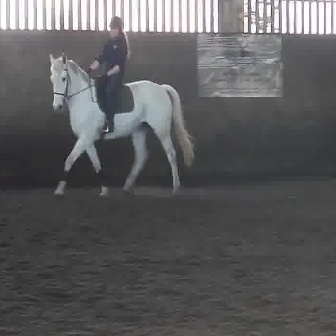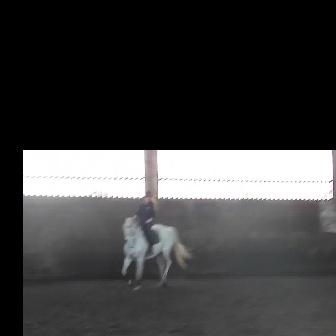
  Please identify the target specified by the bounding box [46,51,196,201] in the first image and locate it in the second image. Return the coordinates in [x_min,y_min,x_max,y_max] format.
Answer: [119,215,195,291]